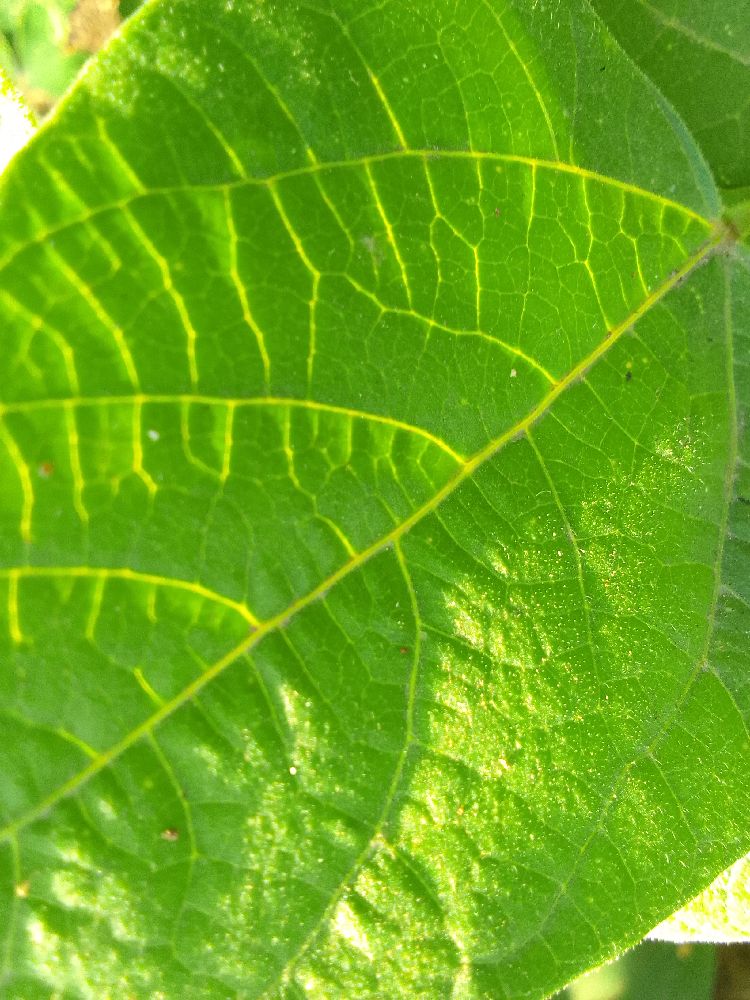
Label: healthy